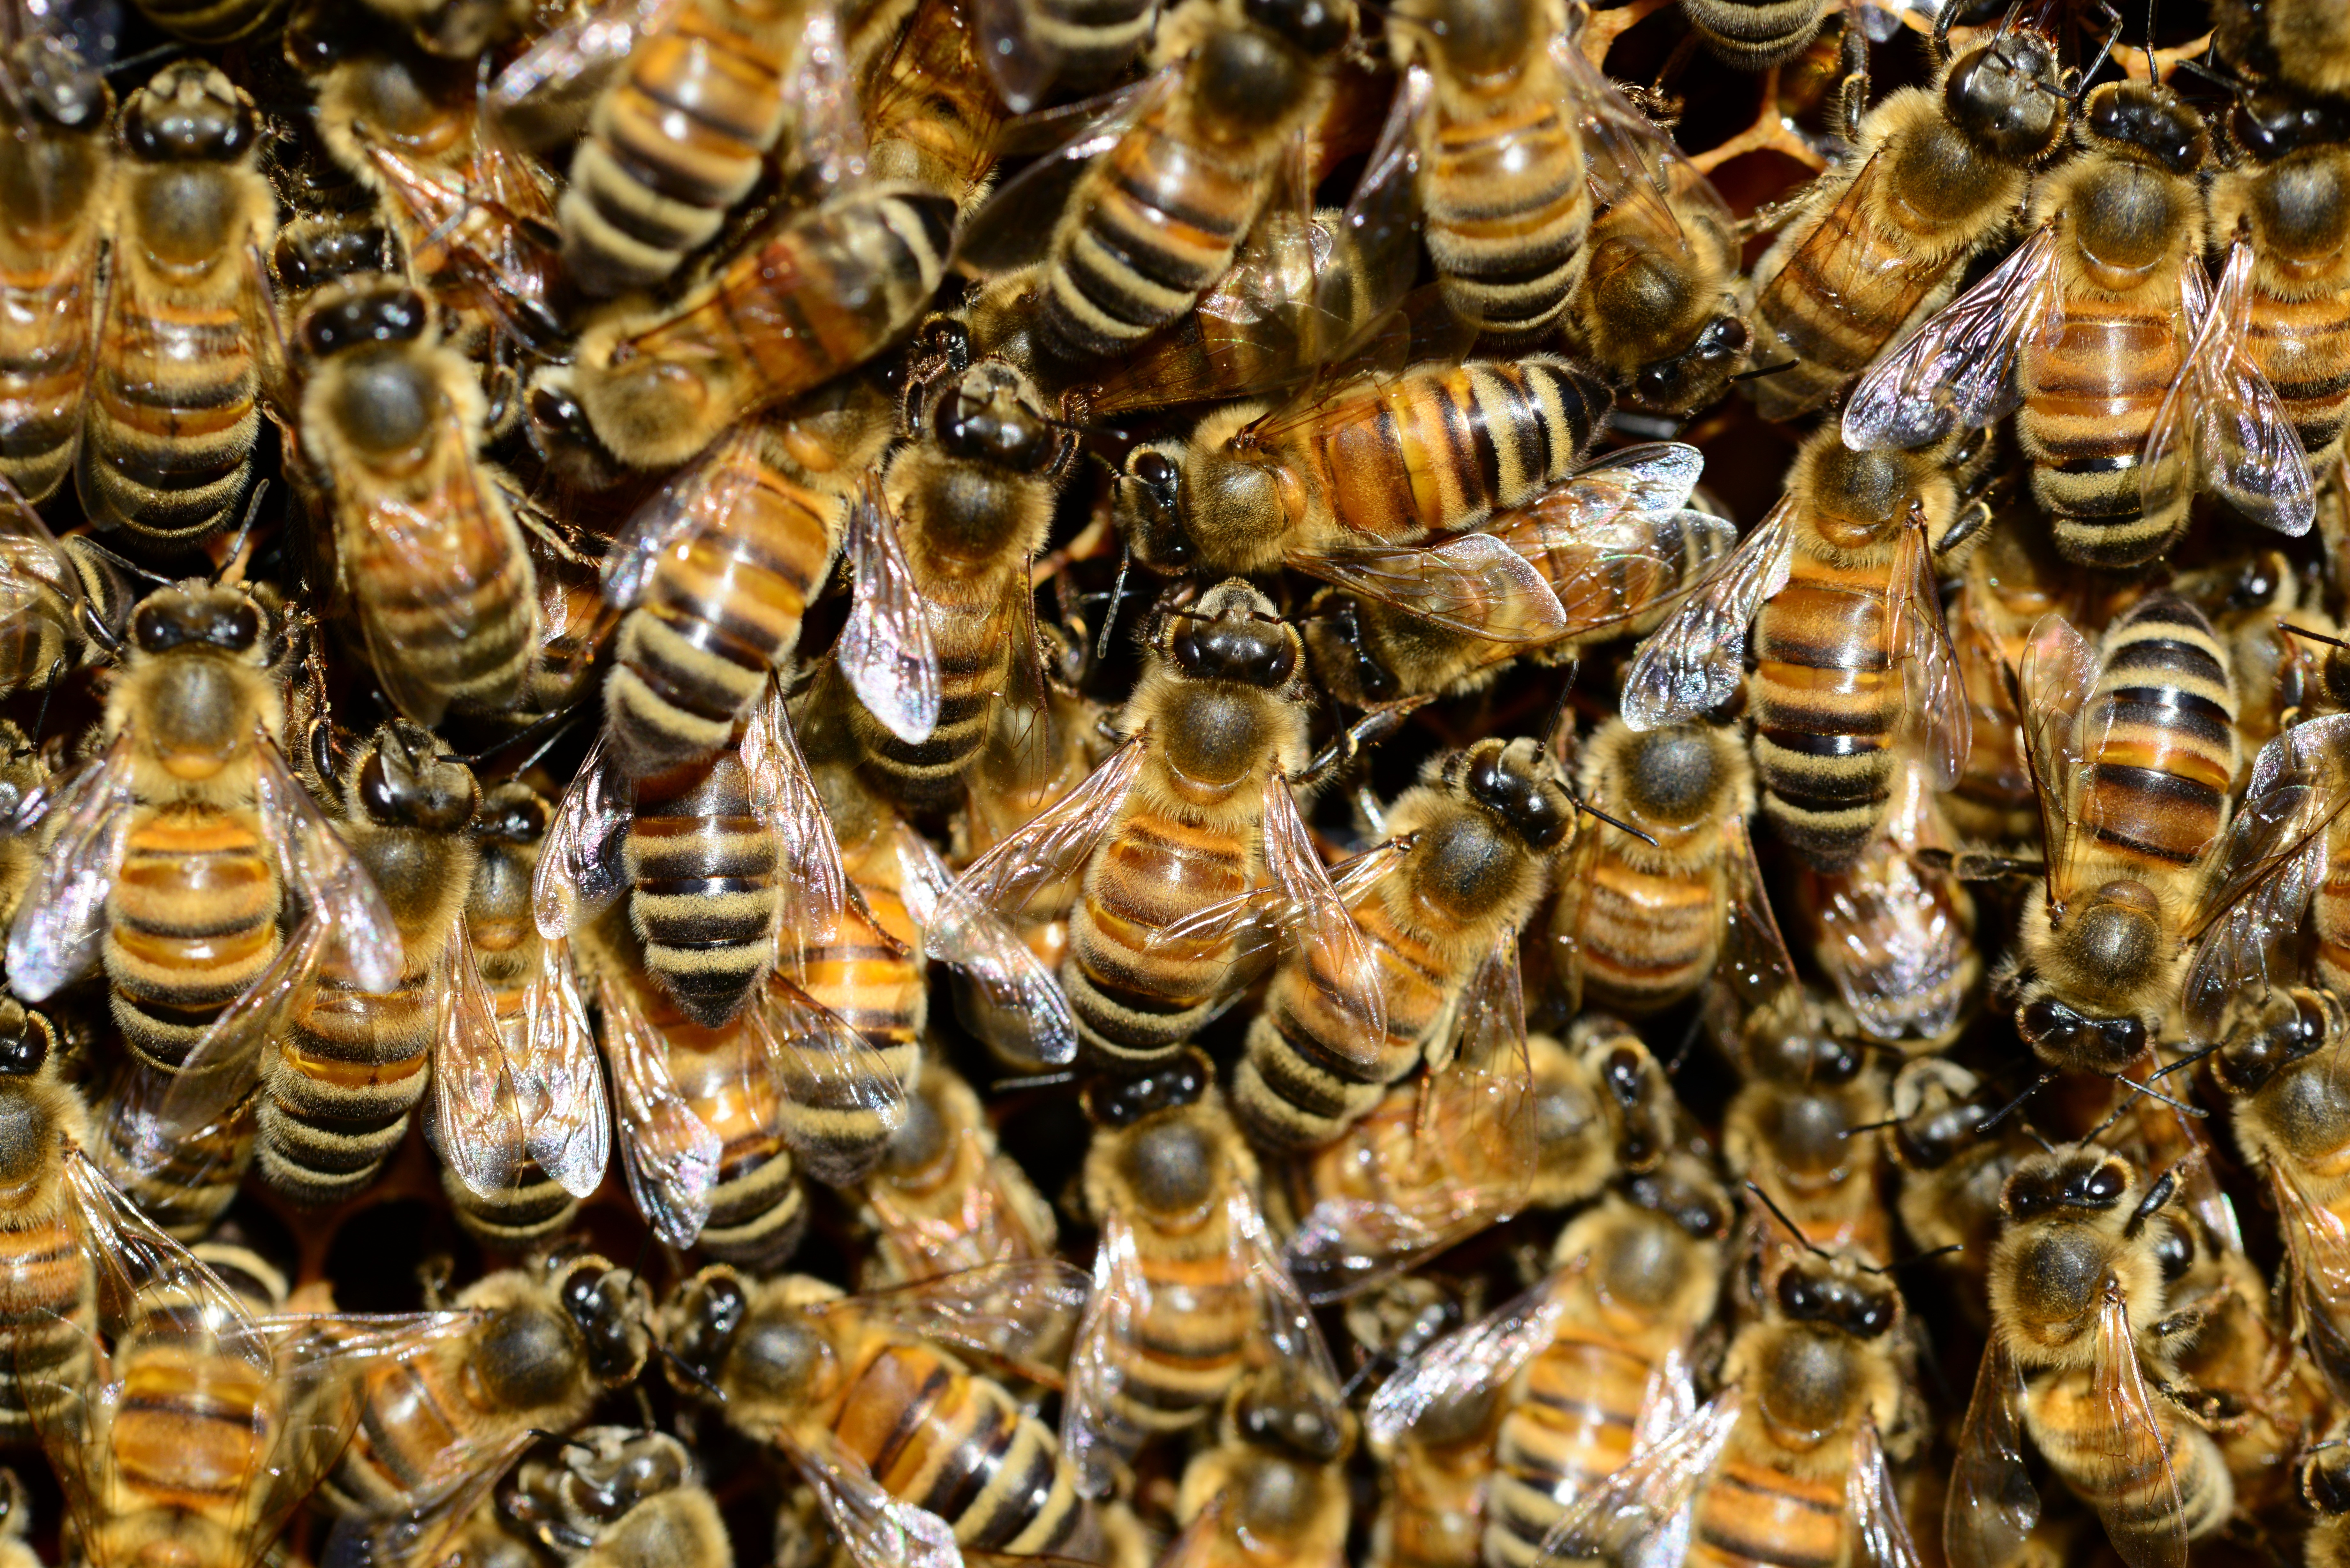
water, honey, pattern, golden, insect, macro, fauna, invertebrate, close up, hive, design, stripes, bee, detail, arthropod, brood, honey bee, pollinator, membrane winged insect, buckfast